Women in Latin music

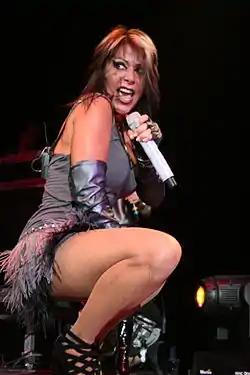
Alejandra Guzmán has been called the "bad girl" of Latin pop and the queen of Latin American rock music.

Shakira's major-label debut, "Pies Descalzos" (1995), was the singer's "breakthrough album" in the Latin-music market and yielded "Estoy Aquí". She had a Latin pop sound, influenced by Middle Eastern and Latin American music. Shakira continued her career with the Emilio Estefan produced "Dónde Están los Ladrones?" (1998), who went on to produce her first English-language album; it yielded "Suerte", which brought her international success.